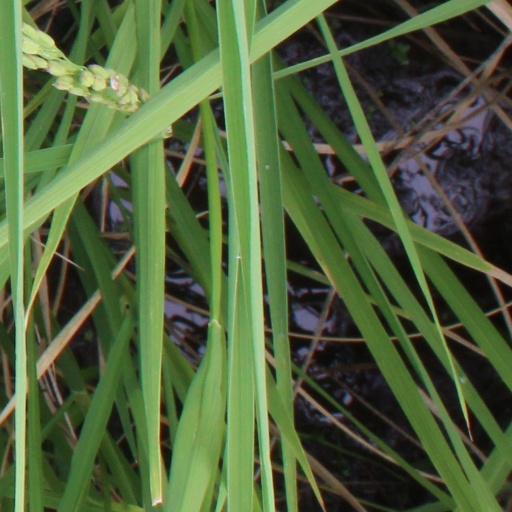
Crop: rice